2017 East Timorese parliamentary election

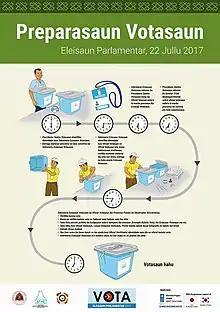
Process of counting votes

The first preliminary final result was published on 24 July, and on 27 July the CNE released the official result, which was confirmed by the Supreme Court on 1 August.